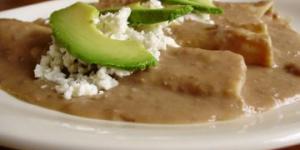
enchiladas enfrijoladas